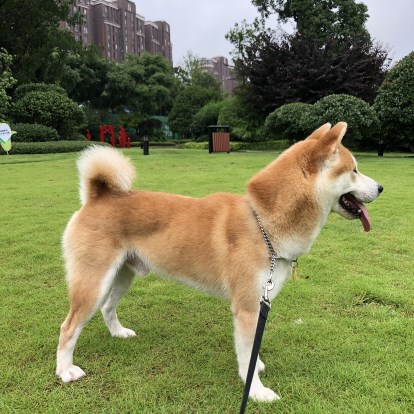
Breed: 1043-n000001-Shiba_Dog